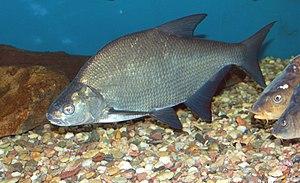
Le lac de Nantua est un lac du massif du Jura, situé en France sur la commune de Nantua, dans le département de l'Ain en région Auvergne-Rhône-Alpes.
La brème commune est un poisson d'eau douce téléostéen eurasiatique qui vit dans les eaux douces, lentes et profondes.